Marcus Dixon

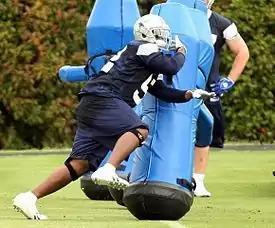
Dixon in training camp in 2009

Marcus Dwayne Dixon (born September 16, 1984) is an American football coach and a former player who is the defensive line coach for the Minnesota Vikings of the National Football League (NFL). He played in the NFL as a defensive end.